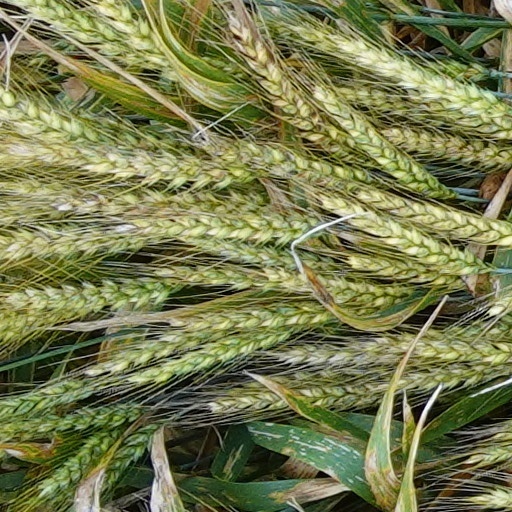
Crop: wheat